Jan Albertsz Rotius

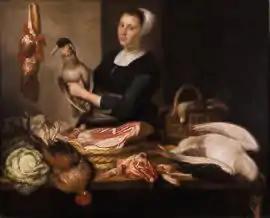
"Kitchen piece"

Rotius was born in Medemblik, North Holland where he was baptised on 20 October 1624. His baptismal name was 'Albert Jansz. Rootgies', but he later Latinized his name to "Rotius", which was garbled by the early Dutch biographer Arnold Houbraken into "Roodseus", possibly because in his marriage document he is listed as "Rootseijus". Houbraken stated that Rotius was a pupil of Pieter Lastman, who died in 1633. If he was born in 1624, then he was only 9 years old when Lastman died. Such an apprenticeship therefore seems unlikely. In 1643 he became a member of the Alkmaar Guild of St. Luke, which may point to an initial training in that city.